W. Don McClure

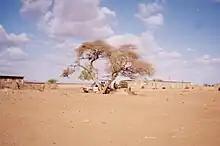
Don McClure's gravesite outside Gode, Ethiopia

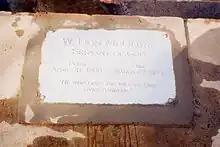
Photograph of marker placed on gravesite in 2001.

McClure was killed by guerillas on March 27, 1977, in Gode, Ethiopia. With his son, Don Jr., he had flown to the Gode station five days earlier to make final arrangements to turn the station over to World Vision. Lyda McClure was also scheduled to go with them, but was pulled from the flight because of a high priority passenger. The SIM missionaries in K'elafo had been held hostage and then evacuated, landing in Gode long enough to recount their harrowing experiences. Don requested that Lyda charter a plane to fly them out, although that flight would not occur until the weekend. About 1:30 Sunday morning, Don Jr. heard noises from his father's bedroom. When he investigated, he found the house surrounded by armed men. Graeme Smith (World Vision) heard the noises from a nearby house and came over to investigate. Smith and the two McClures were taken out into the yard. After the houses were looted, the command was given to shoot. A blast of gunfire killed Don Sr., but Smith and Don Jr. were spared. The guerillas who had rounded up the rest of the Smith family, two World Vision nurses and two German technicians were confused by the gunfire and ran away. Don Sr. was buried in Gode, Ethiopia at 10 a.m. March 28, 1977. In the summer of 2000, Don McClure's grandson, Jonathan Partee (son of Margaret Jean), returned to Gode to find the simple metal cross bearing McClure's name had been removed. In 2001, a new marker was placed on the gravesite which reads: